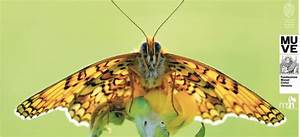
Label: farfalla